Liner lock

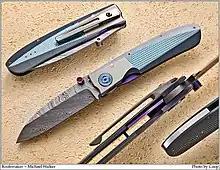
Closeup image of Linerlock mechanism created by Michael Walker, shown from several angles.

The Linerlock is a locking mechanism for folding pocket knives. A Linerlock is a folding knife with a side-spring lock that can be opened and closed with one hand without repositioning the knife in the hand. The lock is self-adjusting for wear. The modern Linerlock traces its lineage to the late 19th century, but in the 1980s the design was improved by American custom knifemaker Michael Walker.